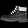
Label: Ankle boot